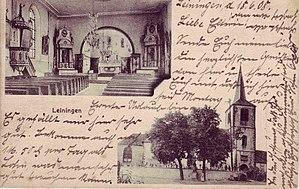
Carte postale de 1908 montrant l'église de Léning (Moselle/France) avant les travaux de transformation du clocher au début du XXe siècle
Léning est une commune française située dans le département de la Moselle, en région Grand Est.
Cette page concerne les événements qui se sont produits durant l'année 1908 en Lorraine.